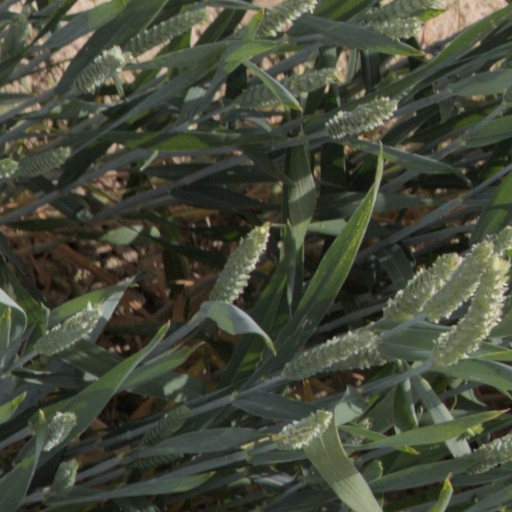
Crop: wheat